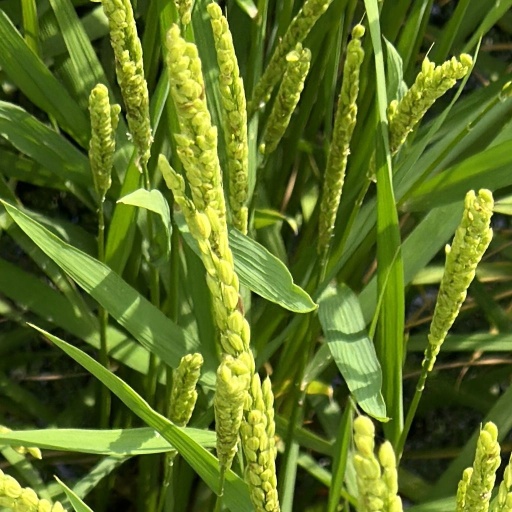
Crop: rice